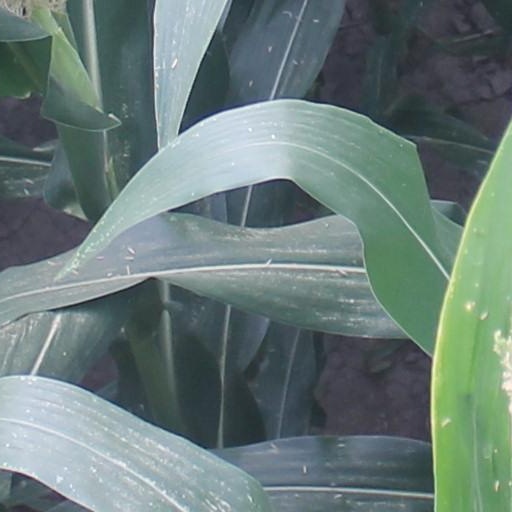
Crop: maize; corn